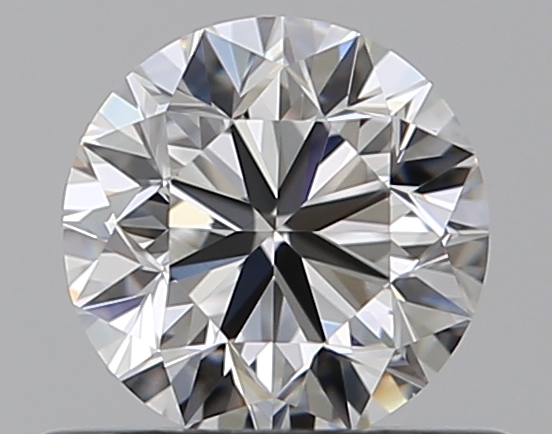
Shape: round
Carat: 0.51
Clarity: VS1
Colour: F
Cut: VG
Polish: EX
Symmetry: VG
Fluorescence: F
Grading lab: GIA
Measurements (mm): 4.96 x 5.02 x 3.19